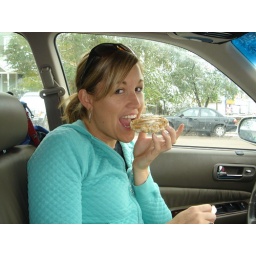
eating in the car